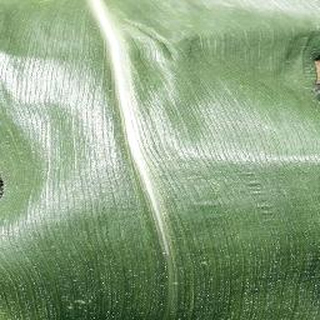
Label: healthy_corn